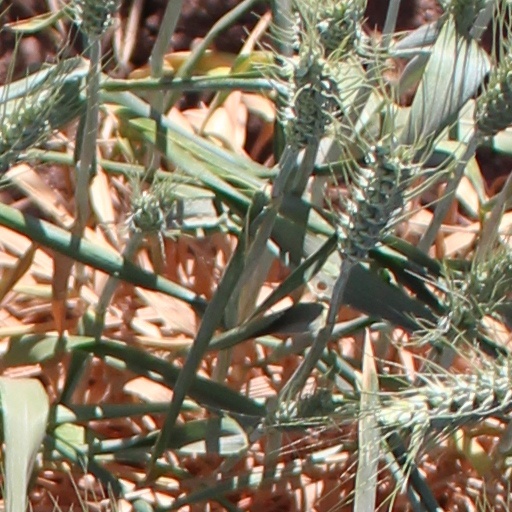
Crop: wheat